United States Special Envoy for Haiti

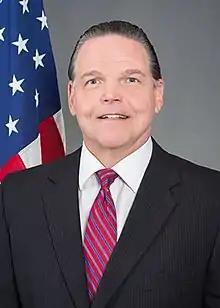
Daniel Foote in 2017

The United States special envoy for Haiti is a diplomatic position within the United States Department of State created after the assassination of Jovenel Moïse. The special envoy coordinates efforts between Haiti and the United States to promote peace and stability in the country.